Provisional Government of Oregon

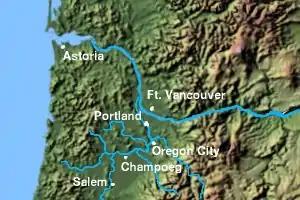
Main settlements in the area

With the formation of the Provisional Government, a committee of nine individuals were elected to frame the laws of the government. This Legislative Committee consisted of David Hill, Robert Shortess, Alanson Beers, William H. Gray, James A. O'Neil, Robert Newell, Thomas J. Hubbard, William Dougherty, and Robert Moore who was elected as the chairman of the committee. Each member was to be paid $1.25 per day for their services with the first meeting held May 15, 1843. On July 4 a new gathering began at Champoeg with speeches for and against the proposals of the committee. Then on July 5, 1843 the Organic Laws of Oregon are adopted by popular vote after being recommended by the Legislative Committee, with the laws modeled after Iowa's Organic Law and the Ordinance of 1787, creating the "de facto" first Oregon constitution. Scholars and historians have appraised the First Organic Laws as being "very crude and unsatisfactory", not allowing for an effective government body to function.